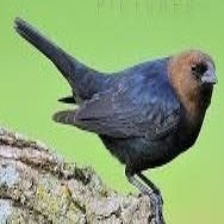
Species: BROWN HEADED COWBIRD
Scientific name: MOLOTHRUS ATER